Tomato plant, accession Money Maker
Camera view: bottom (45 deg); turntable rotation: 60 degrees
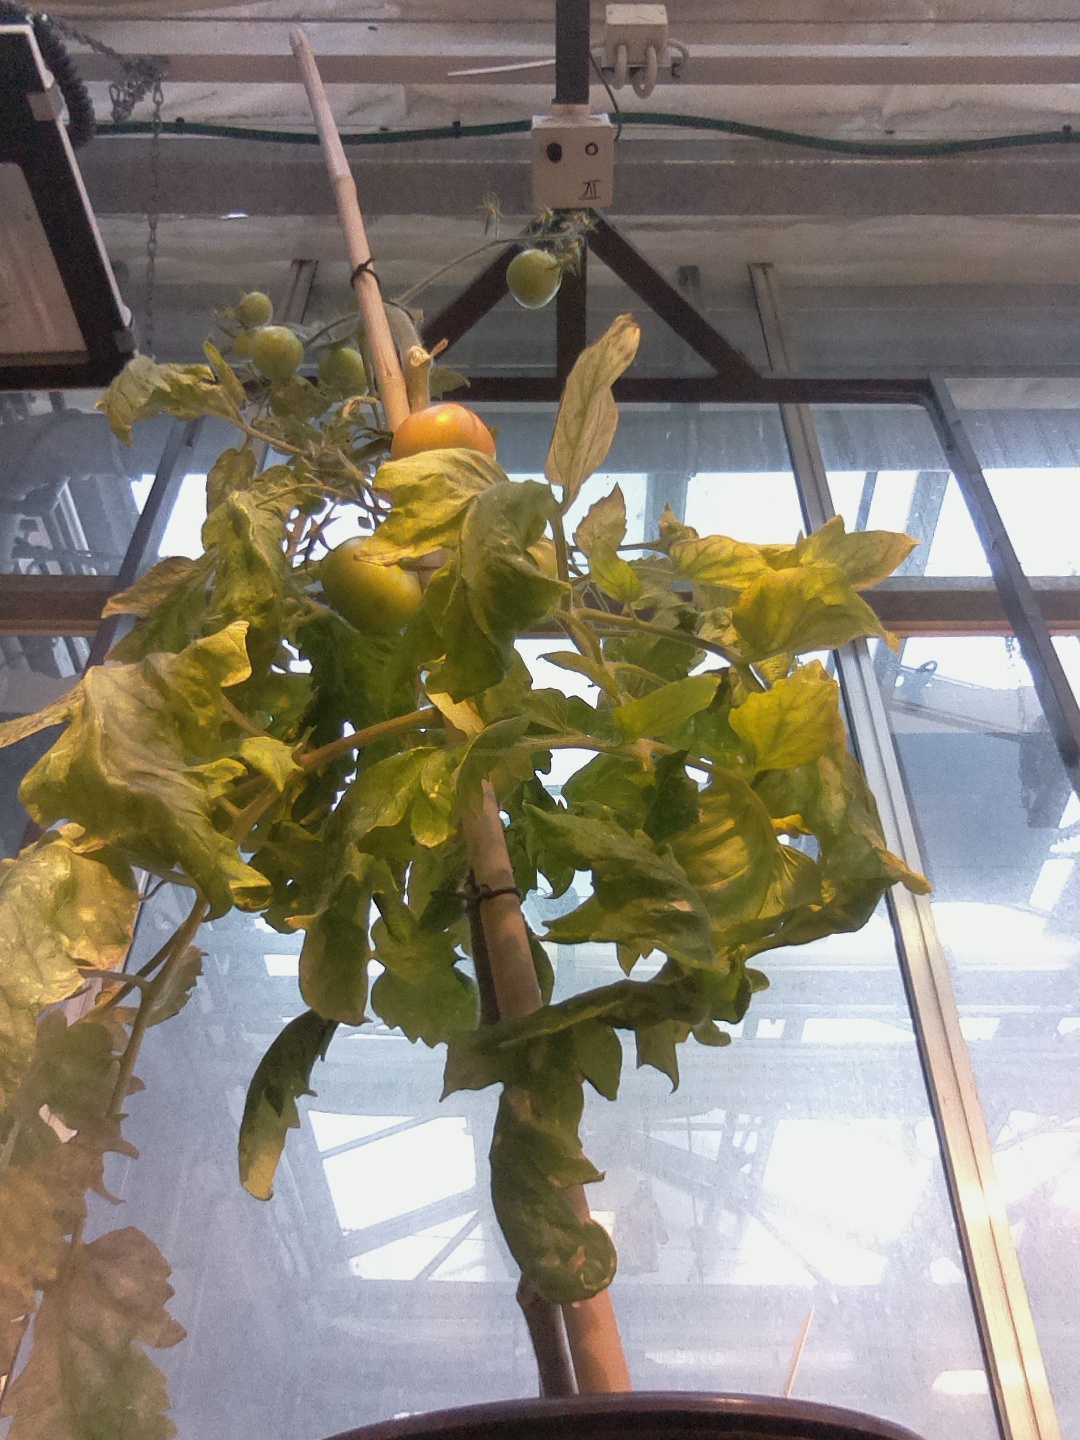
BBCH growth stage 80: fruits start showing typical ripe color (orange -> red)